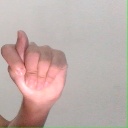
अक्षर: ट